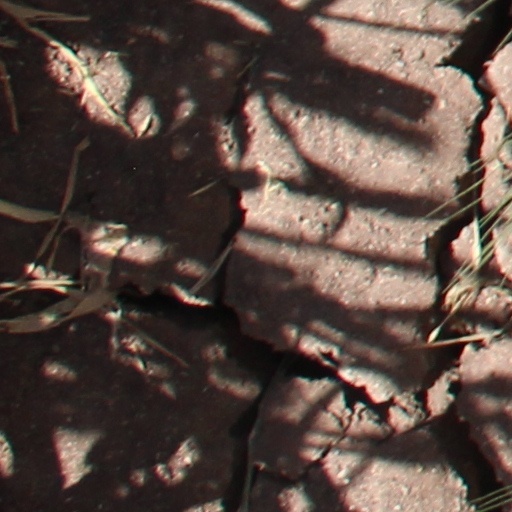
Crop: wheat